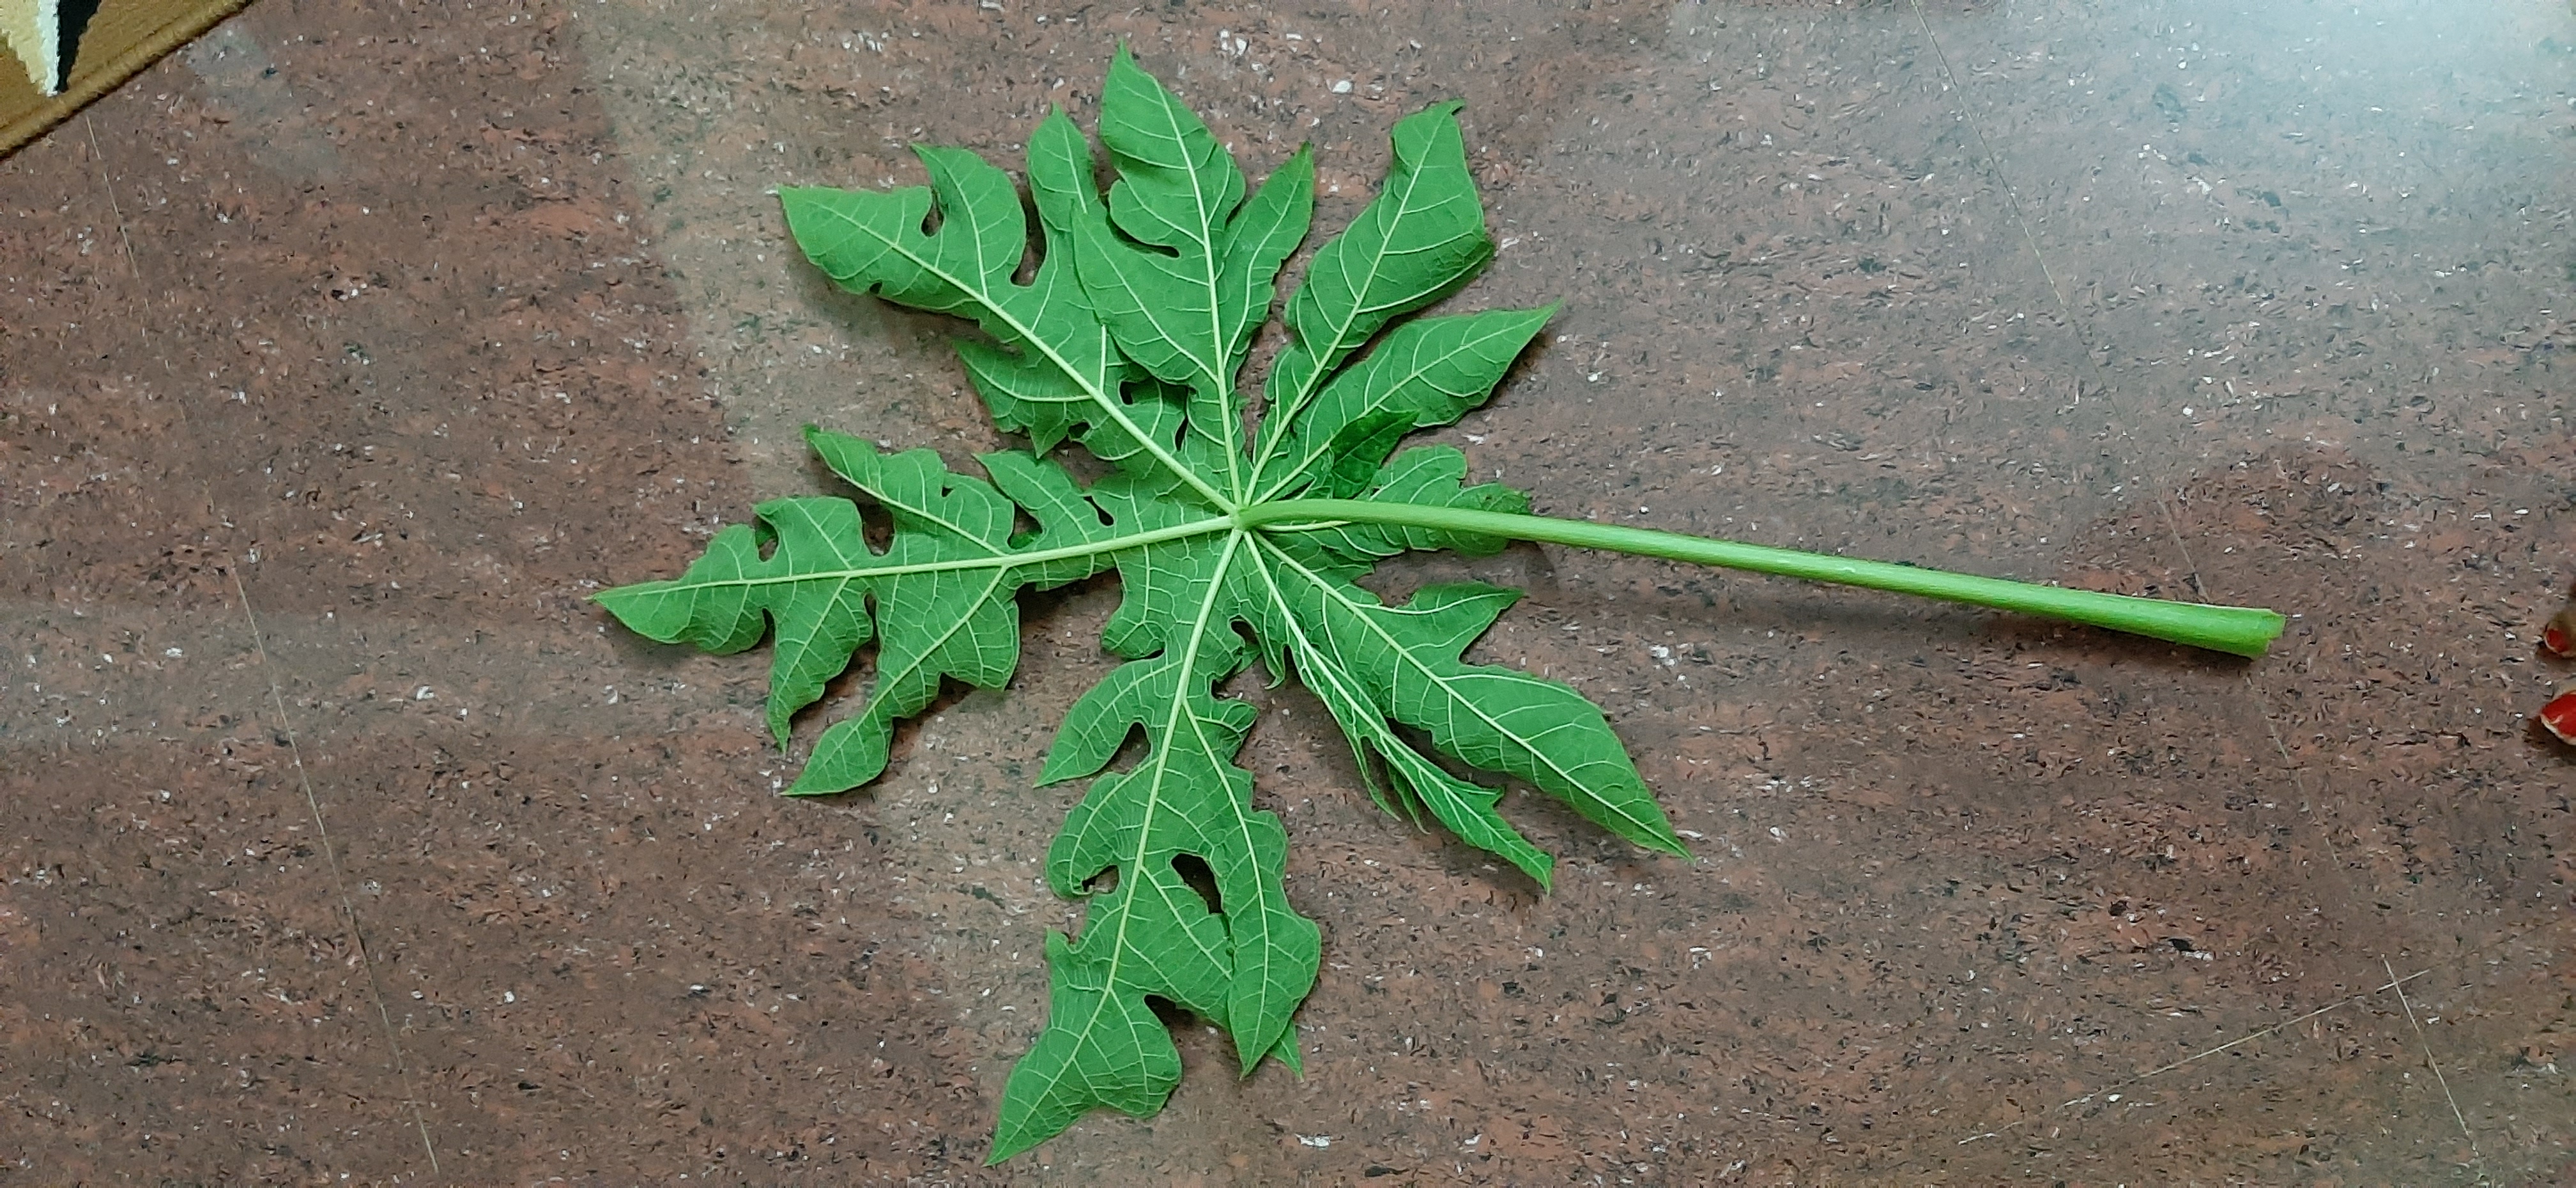
Plant: Papaya